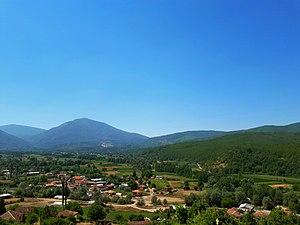
Lera est un village du sud-est de la Macédoine du Nord, situé dans la municipalité de Bitola. Le village comptait 122 habitants en 2002.